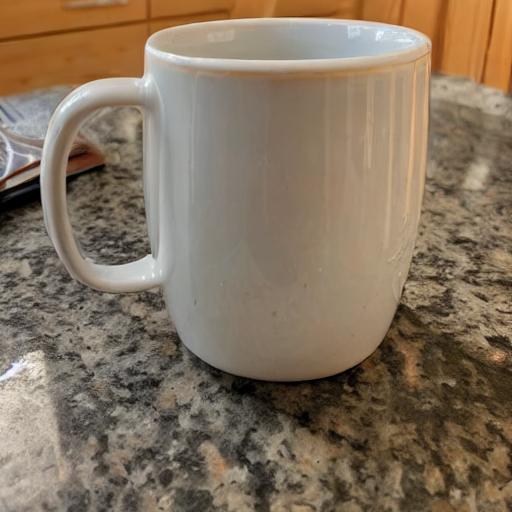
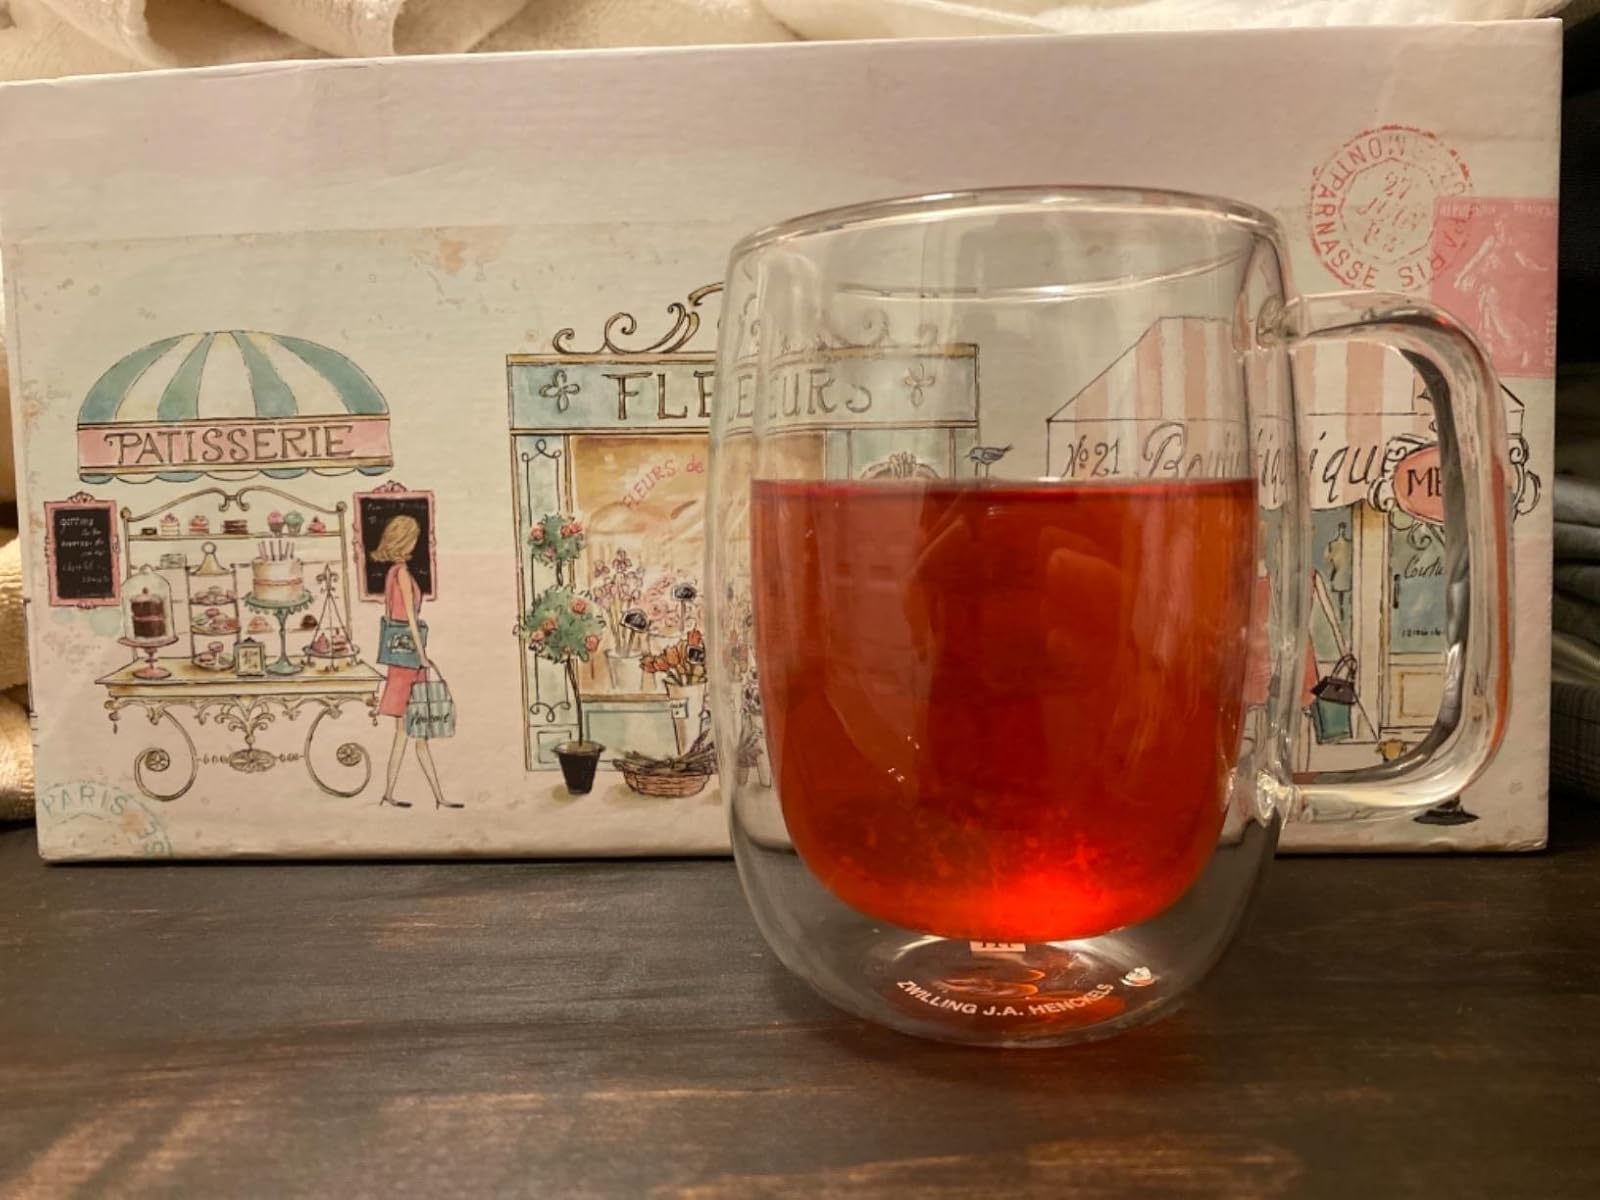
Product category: items_mug
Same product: no